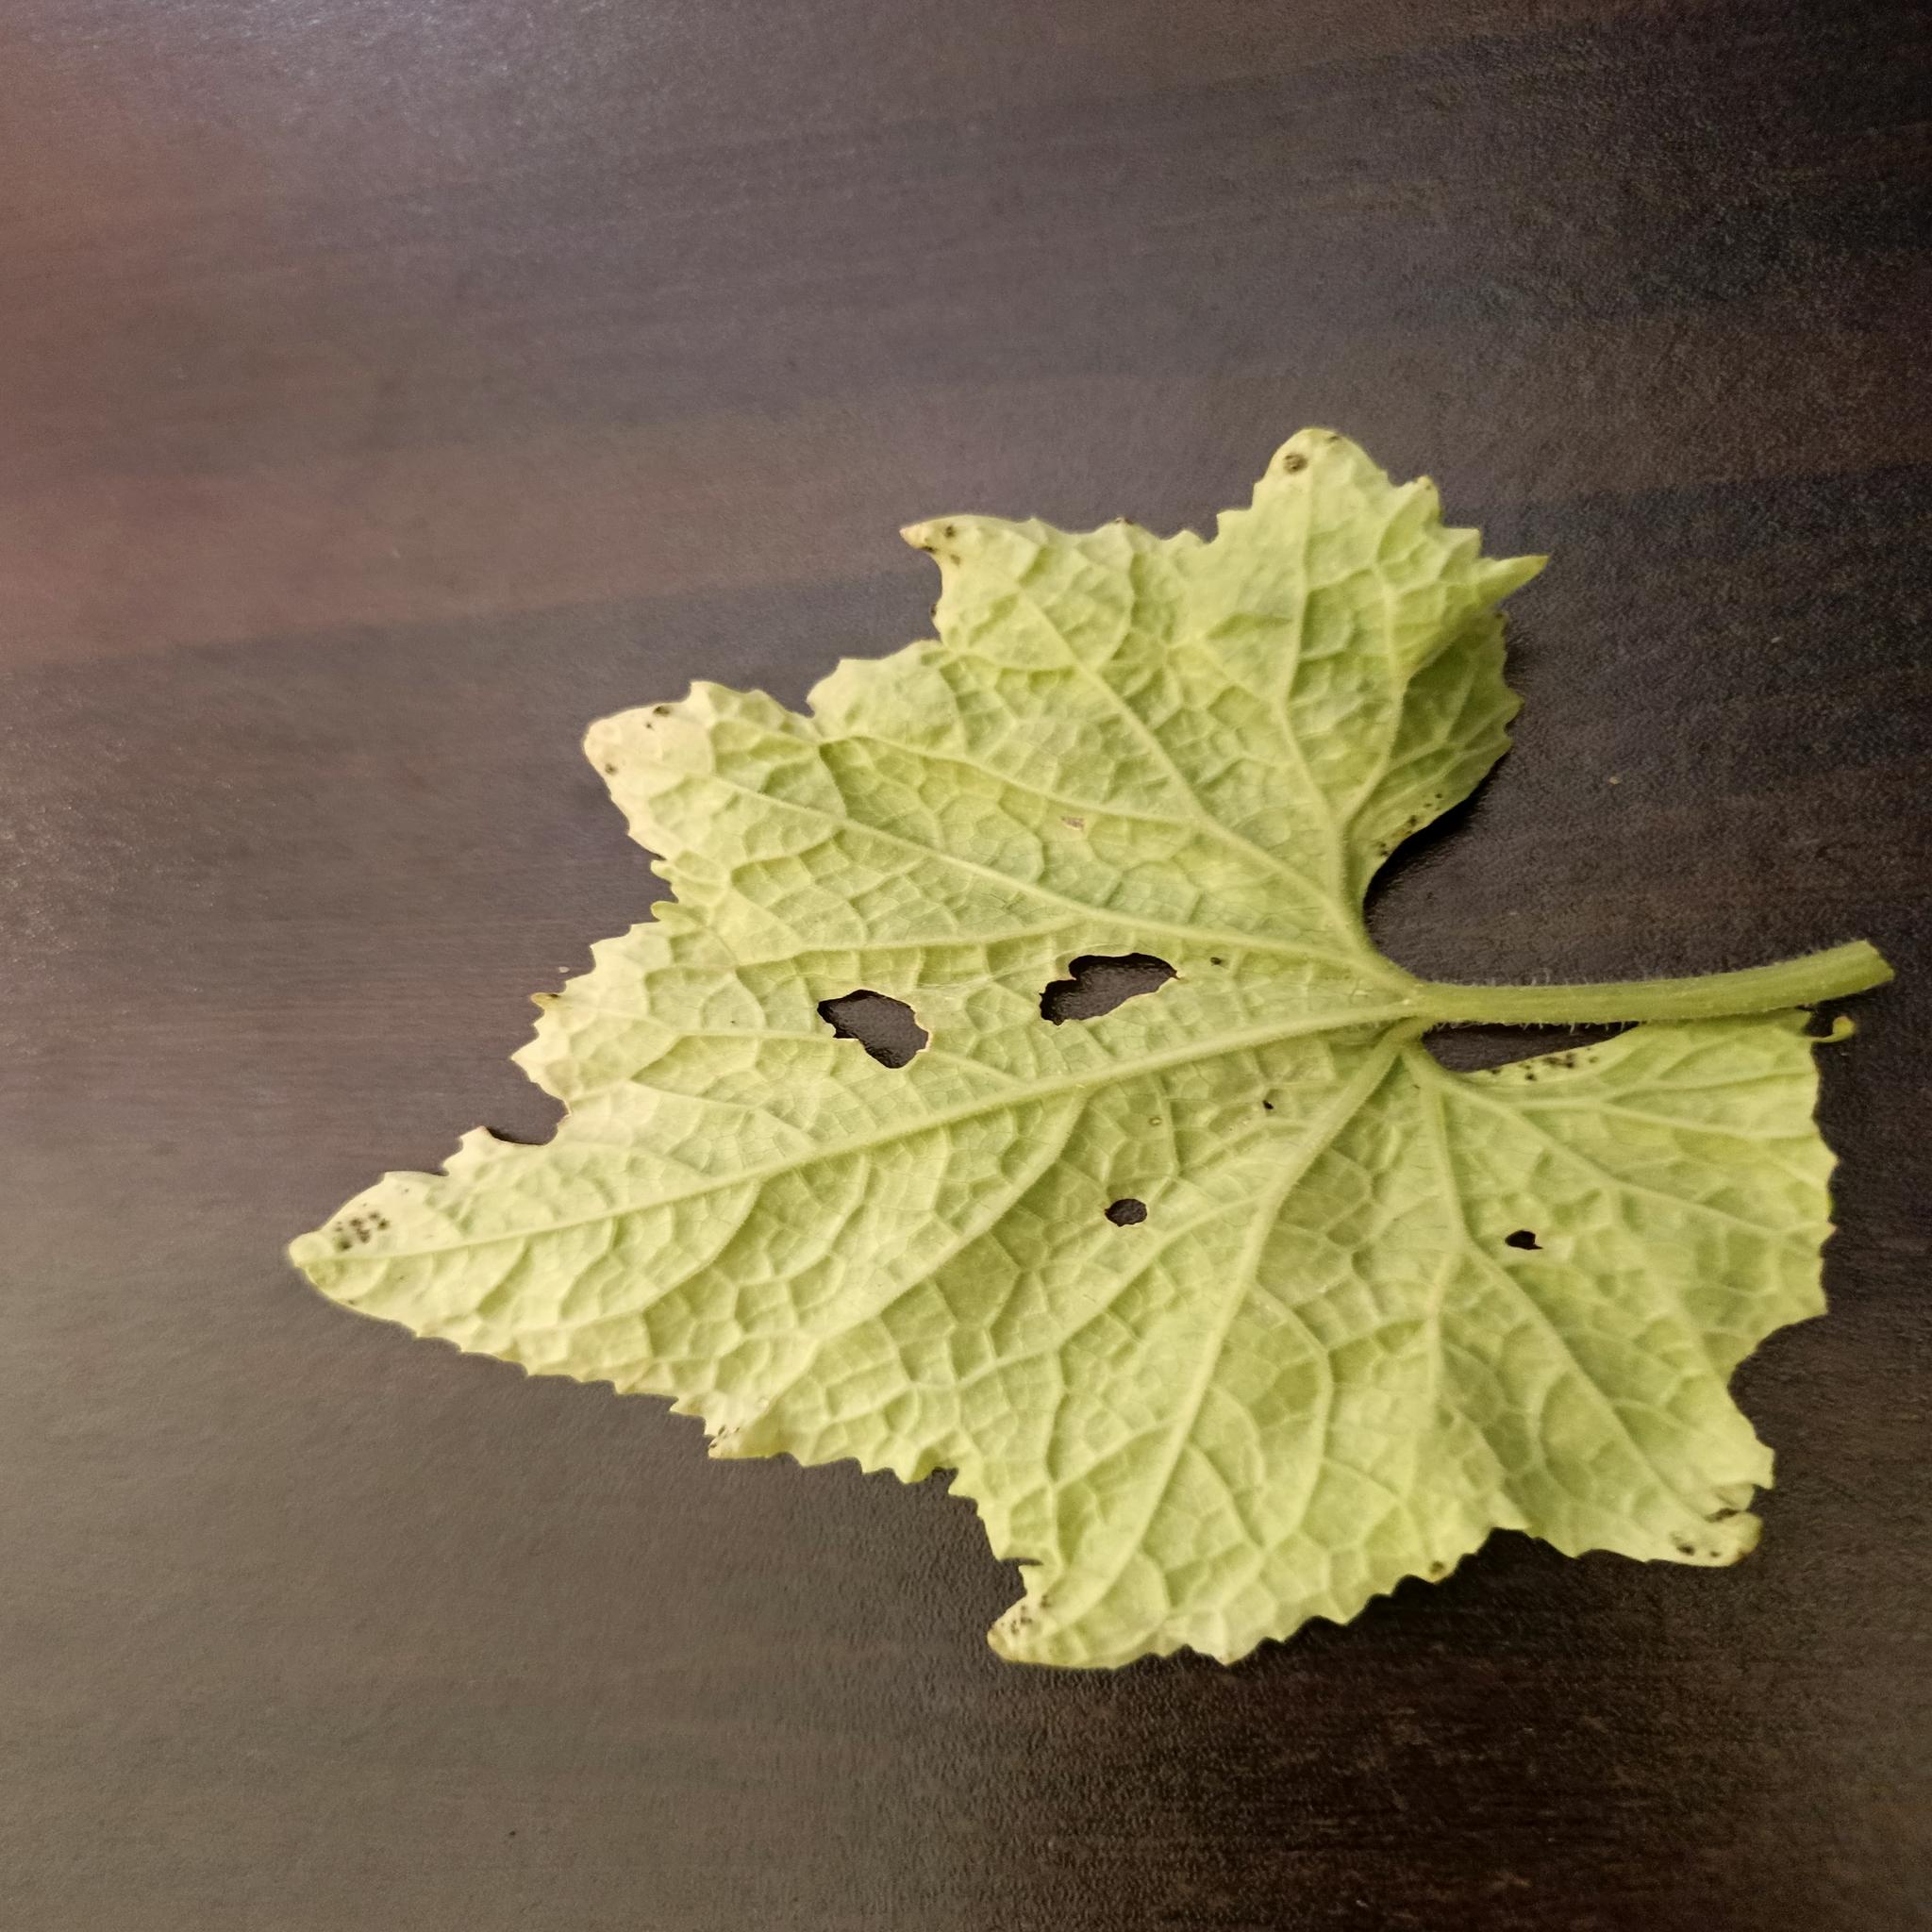
Label: Downy mildew